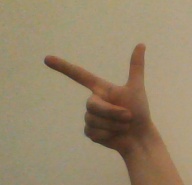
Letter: yaa